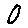
Label: 0